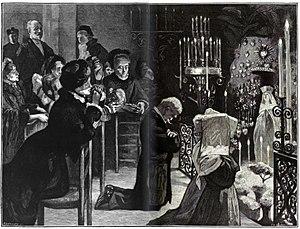
La chapelle de la Vierge dans l’Église de Jésus de la maison mère des Jésuites, rue de Sèvres à Paris.
L'expulsion des congrégations de 1880 est un événement politique qui se déroule en France, durant la Troisième République, et qui consiste en la dispersion des congrégations religieuses masculines non autorisées. Ces expulsions font suite à la signature, le 29 mars 1880, de deux décrets par le gouvernement de Charles de Freycinet, et plus précisément par Charles Lepère, ministre de l'Intérieur, et Jules Cazot, ministre de la Justice. Le premier prévoit la suppression de la Compagnie de Jésus sur le territoire français, et le second met en demeure les autres congrégations non autorisées de demander une autorisation légale sous peine de subir le même sort que les Jésuites.